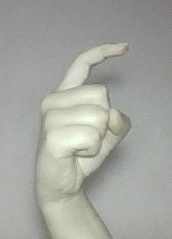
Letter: ra